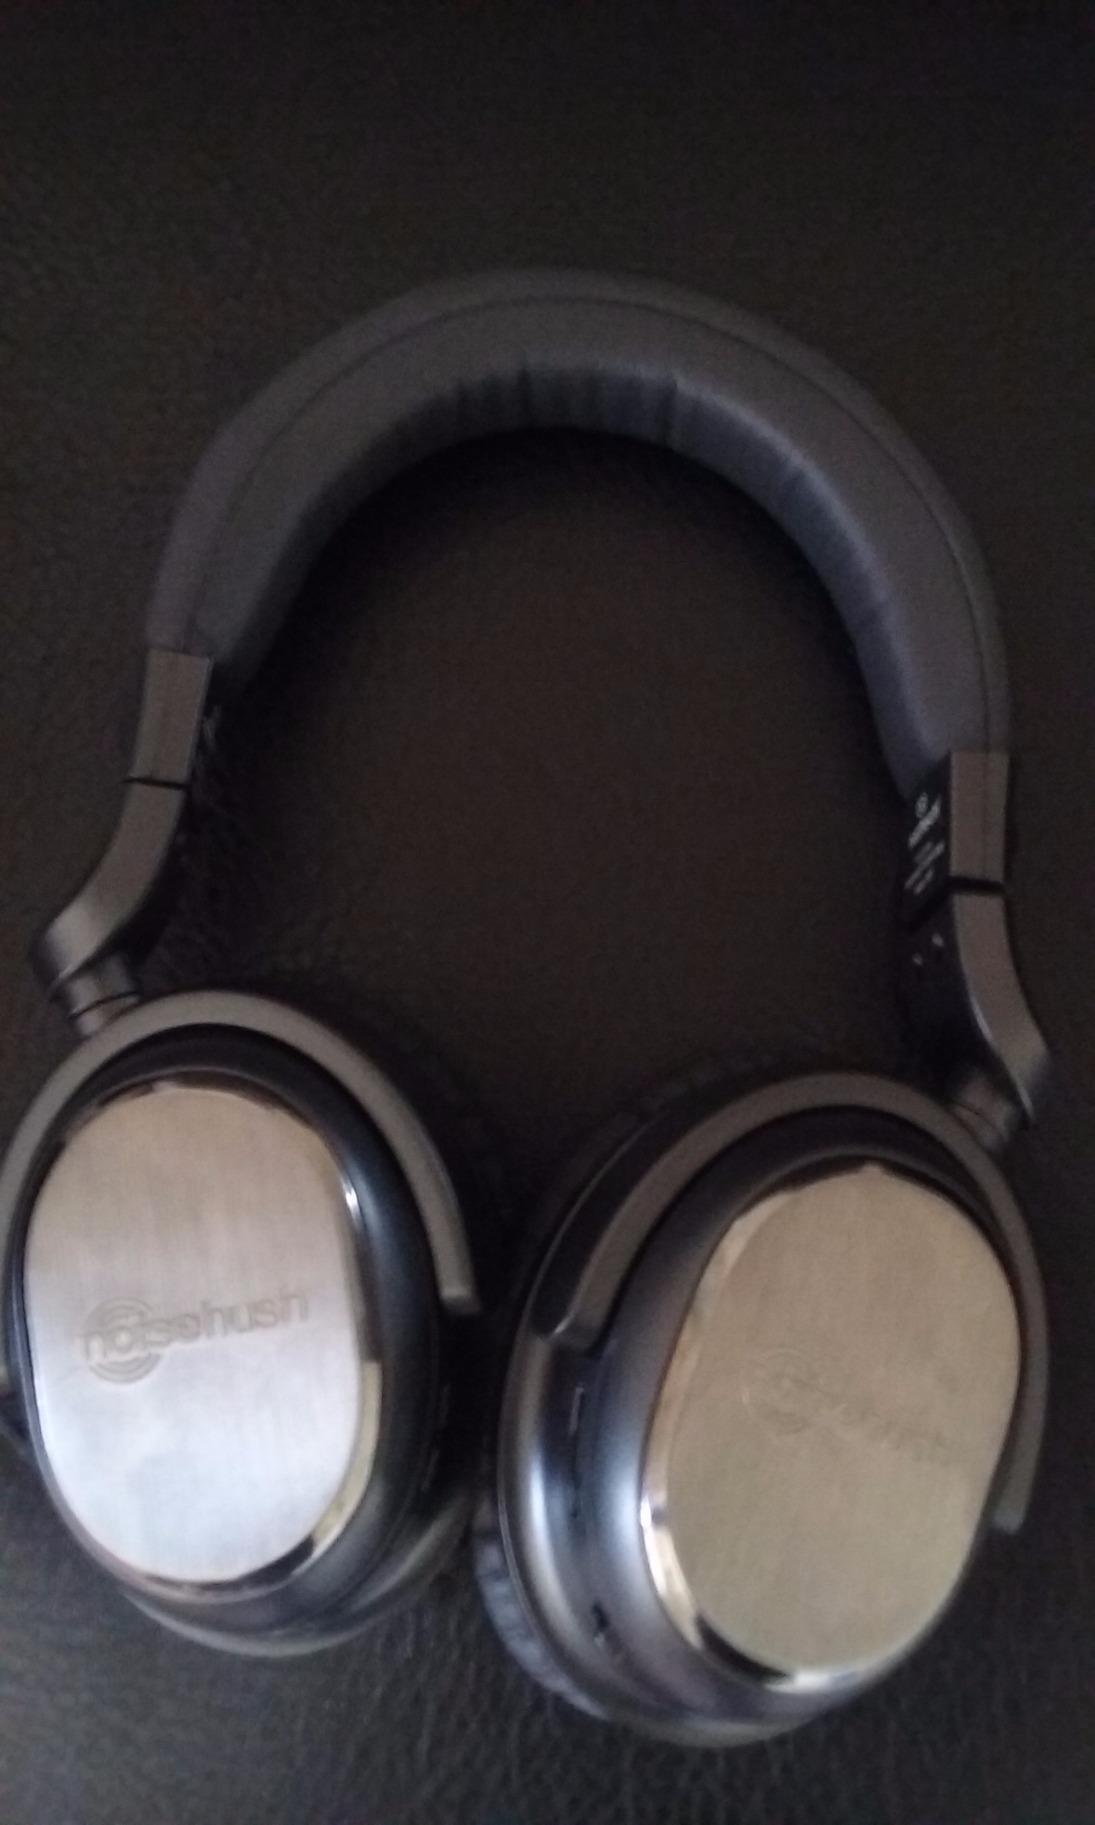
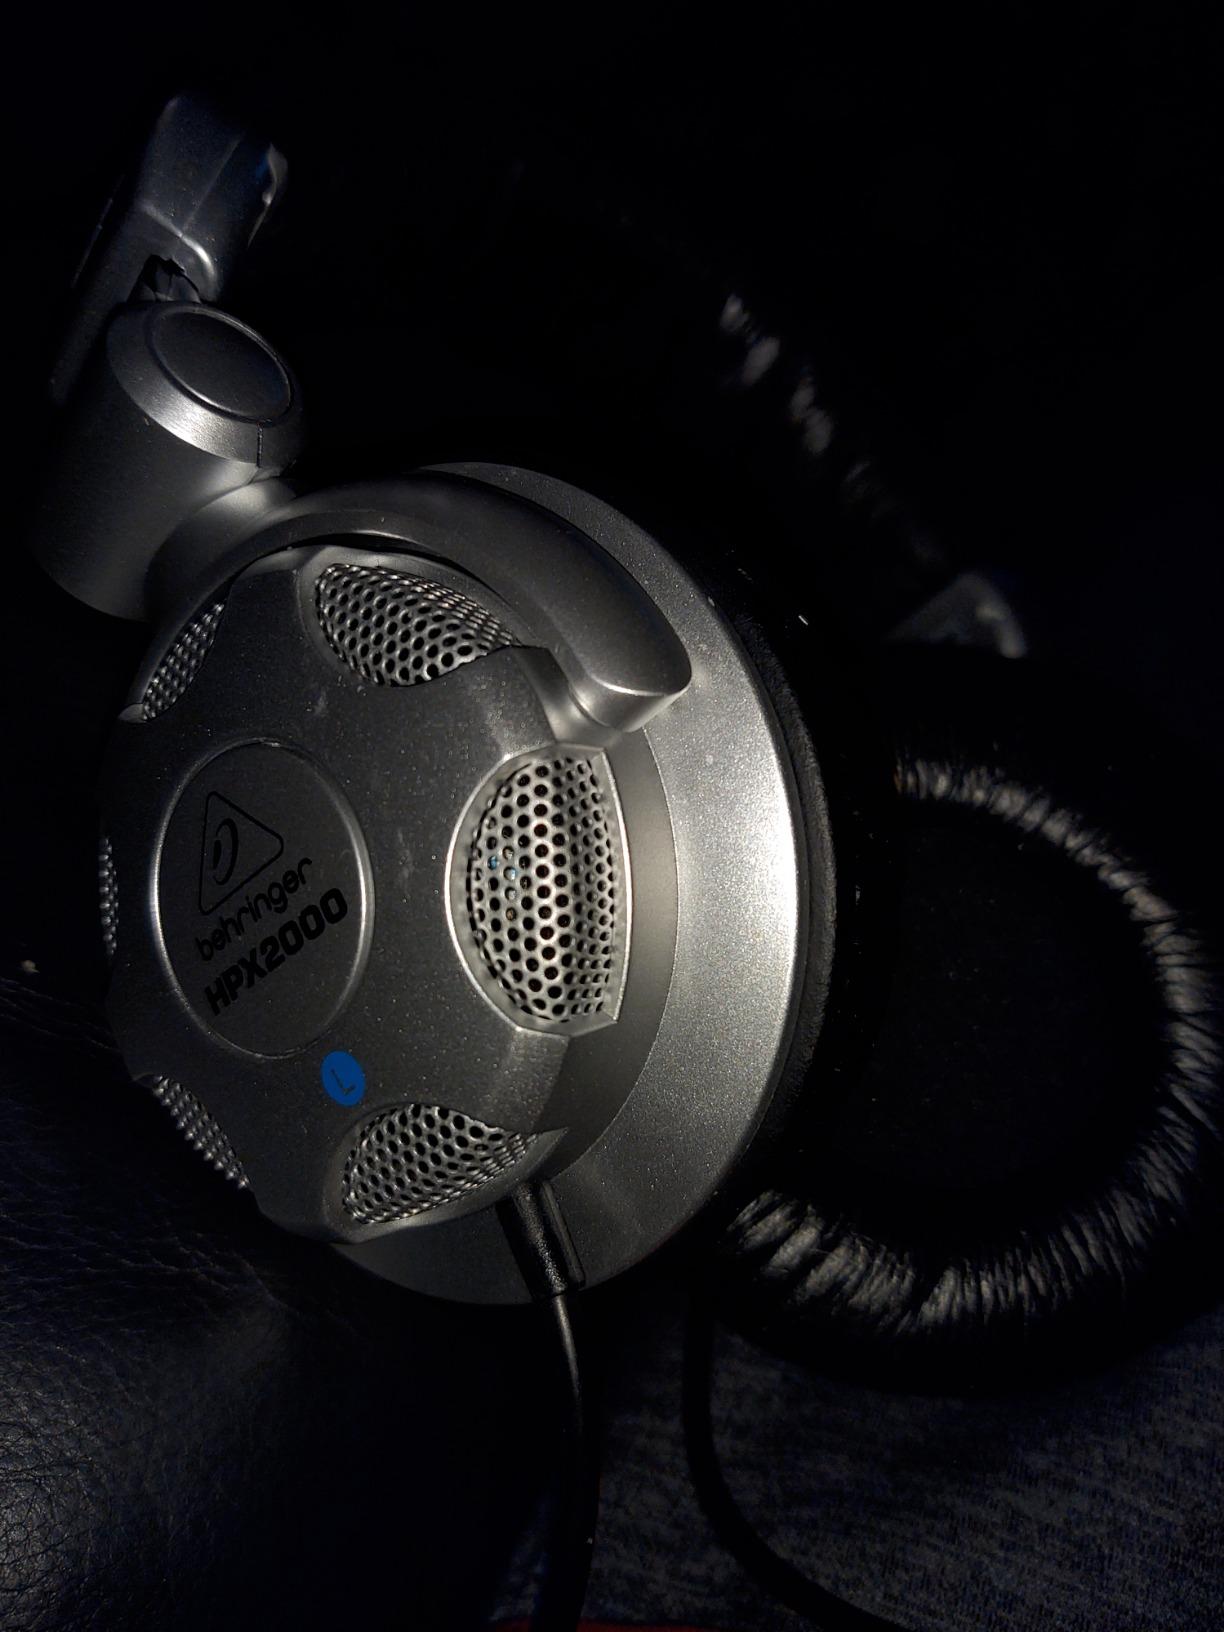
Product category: headphones
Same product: no